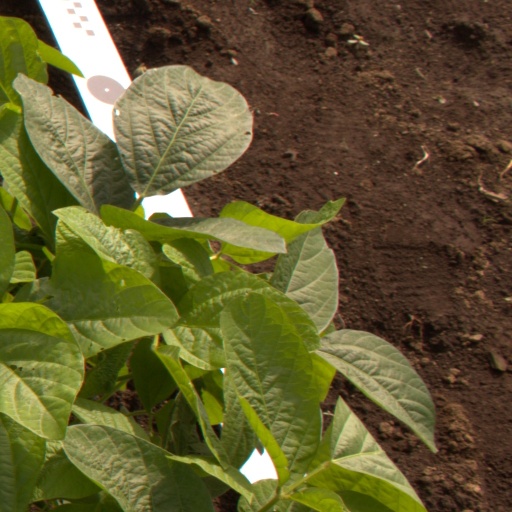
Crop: soybean